Narinder Kumar Mehra

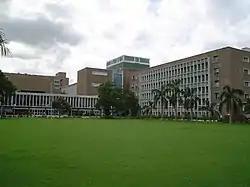
All India Institute of Medical Sciences, Delhi

Born on 4 November 1949 in Amritsar, in the Indian state of Punjab, Mehra did his schooling at Bishop Cotton School, Simla and earned his graduate degree (BSc) with human anatomy, physiology and biochemistry as optional subjects from Government Medical College, Amritsar in 1969 before moving to Delhi to complete his master's degree (MSc) in human anatomy at the All India Institute of Medical Sciences, Delhi (AIIMS). He continued at AIIMS for his doctoral studies and after securing a PhD in 1975 on the immunology of leprosy, did post-doctoral work on histocompatibility and immunogenetics at the laboratory of Jon van Rood in the Netherlands and later with John A. Hansen at Fred Hutchinson Cancer Research Center, Seattle. On his return to India, he joined his alma mater, AIIMS, as a pool officer in 1977. In 1979, he was elevated to lecturer with the additional responsibility of the clinical and research activities of the Histocompatibility Laboratory established under the Department of Anatomy in 1977, the year he joined AIIMS. In 1993, the laboratory, which served as the "core laboratory" in India for workshops on histocompatibility as well as a base for researches on human leukocyte antigen (HLA), was upgraded to a full-fledged department under the name "Department of Transplant Immunology and Immunogenetics", which he headed as its founding chair, in the capacity of a professor and served out his career at AIIMS in that position. He also served as the member secretary of the Research Advisory Council and chaired the Dean's Research Committee (DRC) at AIIMS. At the time of his official retirement from service in 2004, he was serving as the Dean of Research and post-retirement, he holds the Dr. C. G. Pandit National Chair of the Indian Council of Medical Research (ICMR) at AIIMS, continuing his research at the institution.